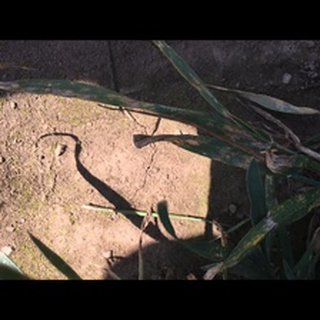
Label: wheat_septoria